RLC circuit

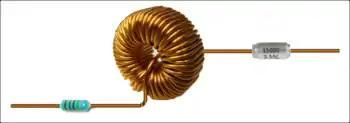
A series RLC network (in order): a resistor, an inductor, and a capacitor

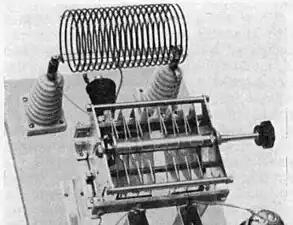
Tuned circuit of a shortwave radio transmitter. This circuit does not have a discrete resistor, but all circuits have some intrinsic resistance, causing them to function as an RLC circuit.

An RLC circuit is an electrical circuit consisting of a resistor (R), an inductor (L), and a capacitor (C), connected in series or in parallel. The name of the circuit is derived from the letters that are used to denote the constituent components of this circuit, where the sequence of the components may vary from RLC.